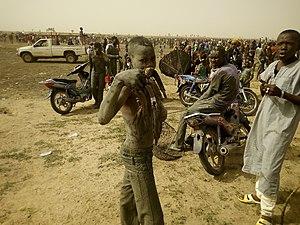
Concours wikichallenge écoles d'afrique 2019
San est une ville et une commune du Mali, dans le cercle de San et la région de Ségou.